Dassault/Dornier Alpha Jet

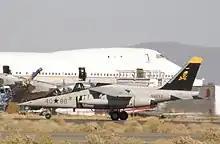
An Alpha Jet imported by Abbatare lands at the Mojave Airport

In 1990, four Alpha Jets of the Nigerian Air Force were deployed in support of Economic Community of West African States Monitoring Group (ECOMOG) forces stationed in Liberia, which were engaged in combat with the National Patriotic Front of Liberia (NPFL) following an international intervention in the Liberian Civil War. In a series of strikes, these aircraft targeted and launched successful attacks upon Charles Taylor's HQ, rebel convoys and shipping, and gun emplacements at Roberts International Airport; the results of their intervention was judged by "The New York Times" to have given ECOMOG forces a decisive advantage in fire power.